Ettu Nombu

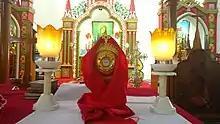
Holy Girdle of St Mary

Ettu Nombu (Malayalam: എട്ടു നോമ്പ്) or the Eight Day Lent of St Mary, is a solemn remembrance of virgin-mother of Jesus Christ, for the St Thomas Christians in Kerala, India.